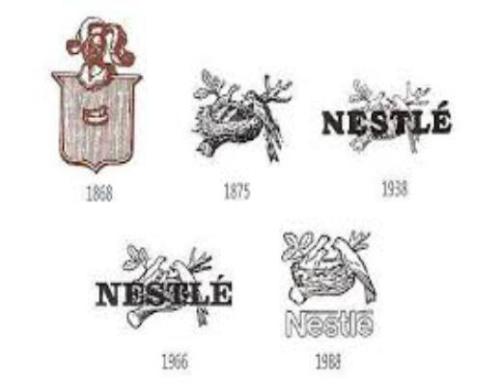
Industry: Food